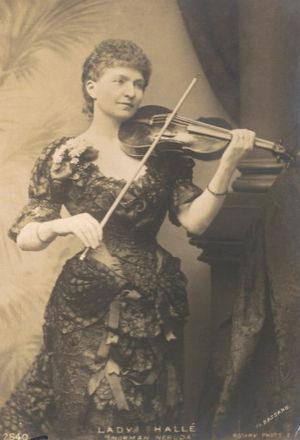
Wilma Neruda était une violoniste morave.